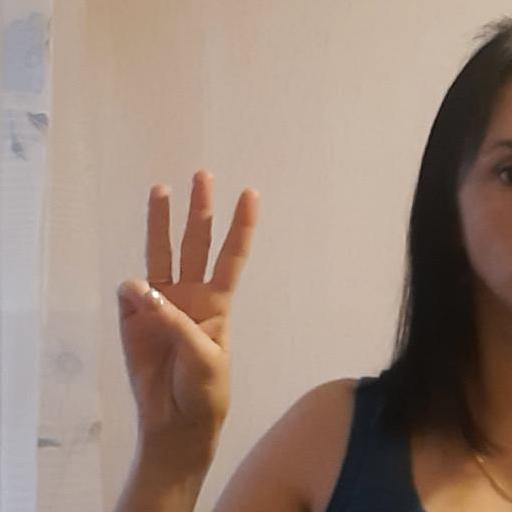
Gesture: three